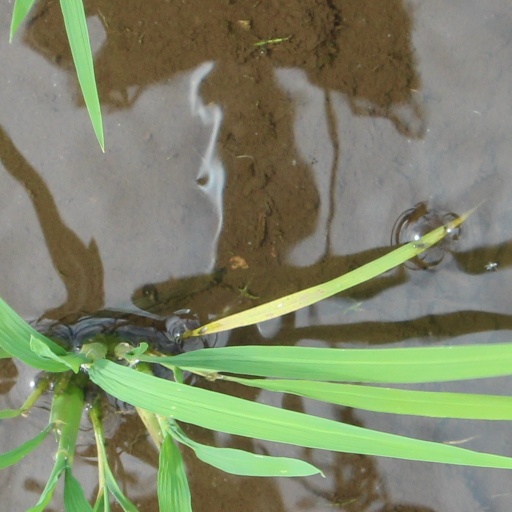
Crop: rice